Take-back system

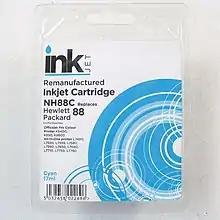
An example of a re-manufactured ink cartridge.

One major option of the take-back system includes store retailers or producers taking back the products that have been distributed to their consumers in order to recycle the materials of these products. The take-back system encourages businesses to redesign their products into ones that are easily recyclable, reducing the burden that virgin materials have on the environment for the present and the future. This also gives companies an alternative supply of raw minerals.